Untitled Horror Movie

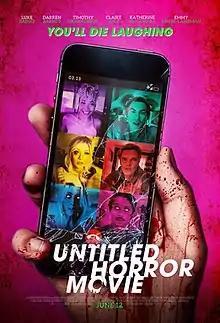
Film poster

Untitled Horror Movie is a 2021 American horror comedy film directed by Nick Simon, who co-wrote the screenplay with Luke Baines. Baines also stars in the film alongside Claire Holt, Darren Barnet, Emmy Raver-Lampman, Katherine McNamara, and Timothy Granaderos. The film utilizes found footage conventions, and in one scene presents its narrative via a computer screen. Its plot follows six actors who decide to create a horror film, and in doing so unwittingly summon a malevolent spirit.